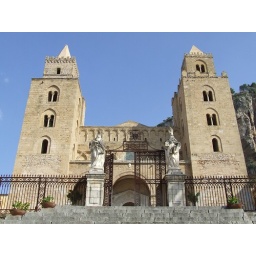
The mock defensive slits and blind arches are clear to see in the Norman building.